Eric Nascimento

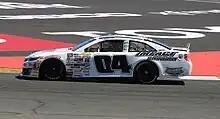
Nascimento's No. 04 car at Sonoma Raceway in 2022.

In 2021, Nascimento made his ARCA Menards Series West debut at Sonoma Raceway, driving the No. 19 Toyota for Bill McAnally Racing after participating in tests conducted by the Bill McAnally Racing Drivers Academy. After starting seventh, he finished 14th due to a mechanical failure. He then ran multiple races during the rest of the year, driving for his own team in the No. 4 Toyota, and scored two top-tens, including a fifth place at Colorado National Speedway. Nascimento ran only two races at Sonoma and Portland International Raceway the following year.